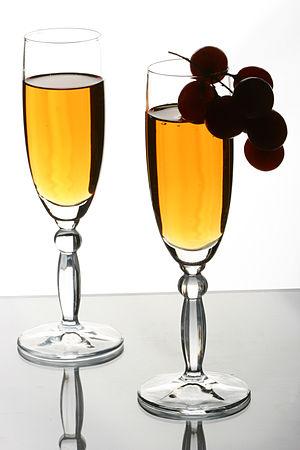
Grappe de raisin et verres de garhiofilatum
Le mariage vin et cuisine remonte à l'Antiquité. Il va traverser le Moyen Âge, s'enrichir à la Renaissance et devenir un véritable classique de nos jours. On doit distinguer dans cette alliance la cuisine du vin et la cuisine au vin qui ont été et restent les deux façons d'utiliser les apports qualitatifs du vin en gastronomie.
Le garhiofilatum est un vin blanc doux de qualité, élevé avec plus d'une dizaine d'épices et plantes naturelles précieuses. C'est un vin médiéval, encore nommé vin ancestral.